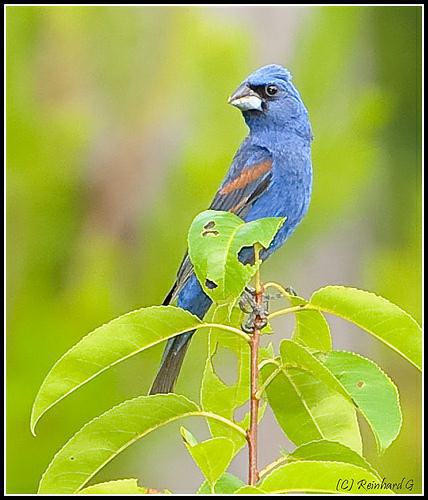
A photo of a blue grosbeak